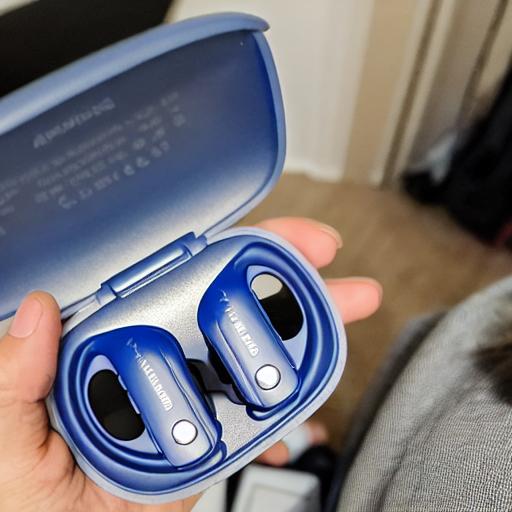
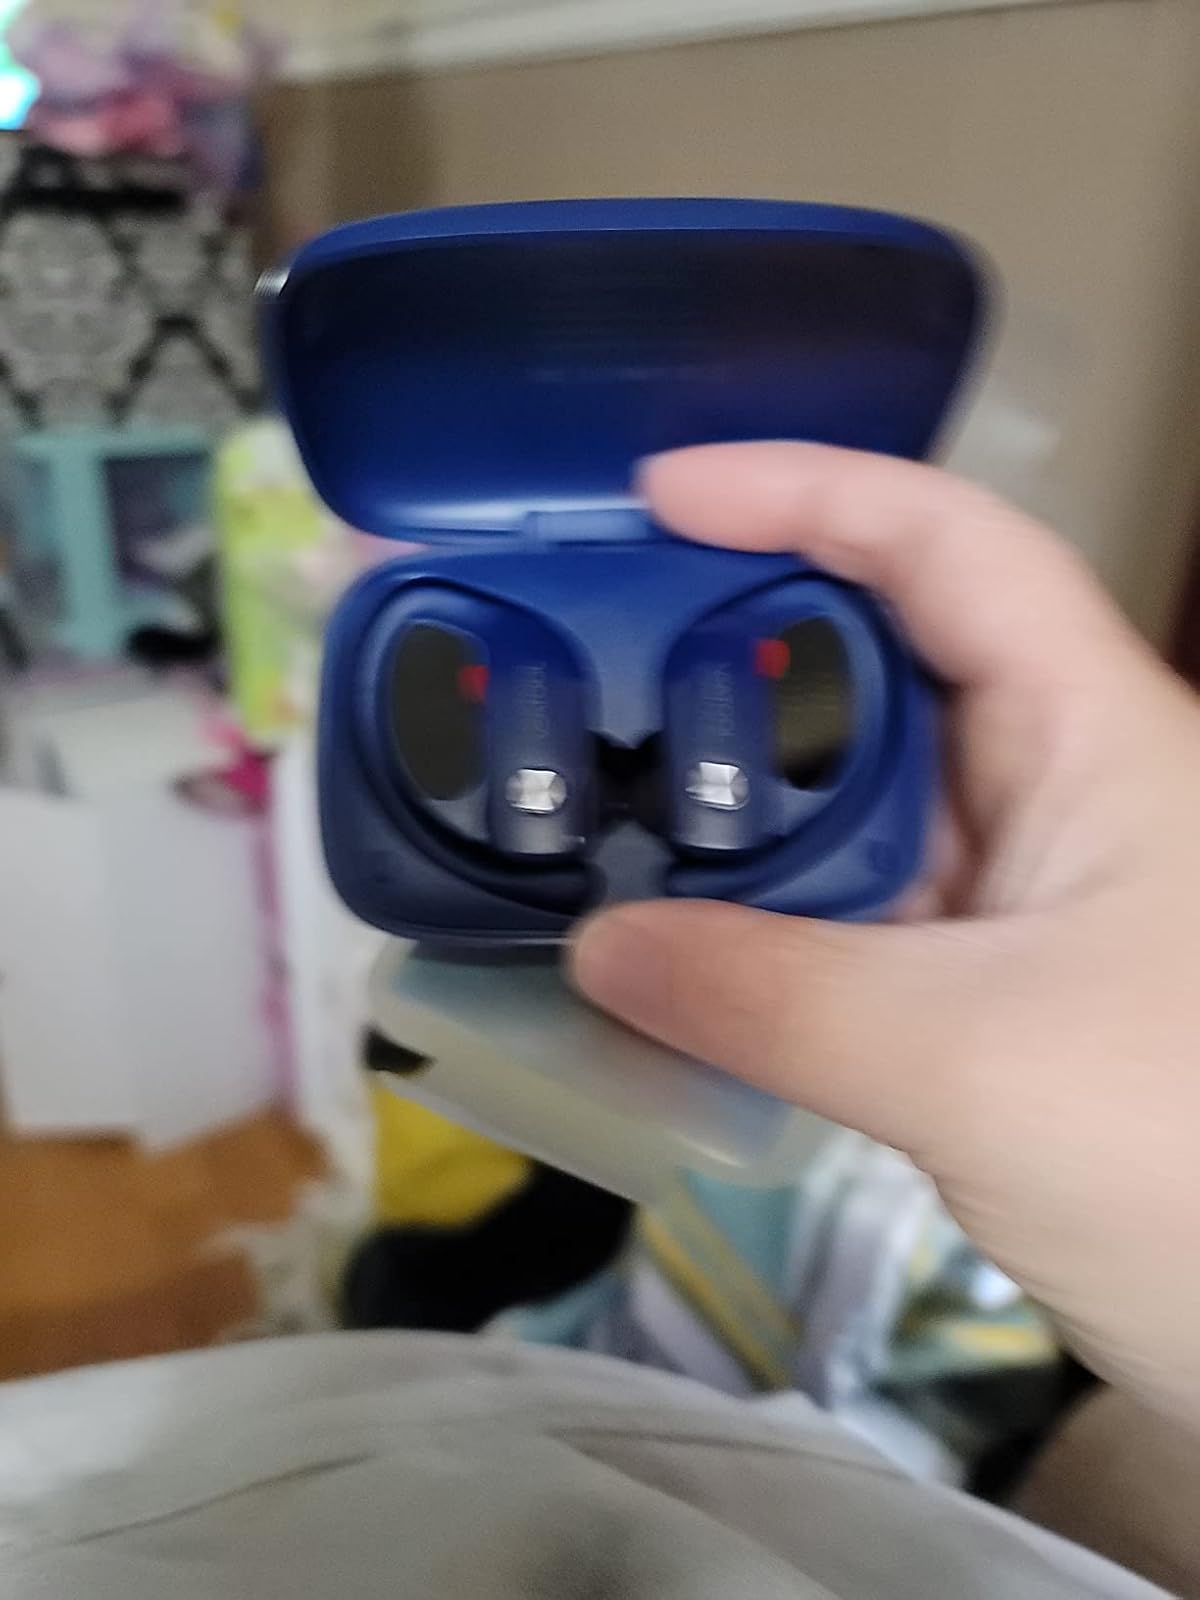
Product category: earbuds
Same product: no